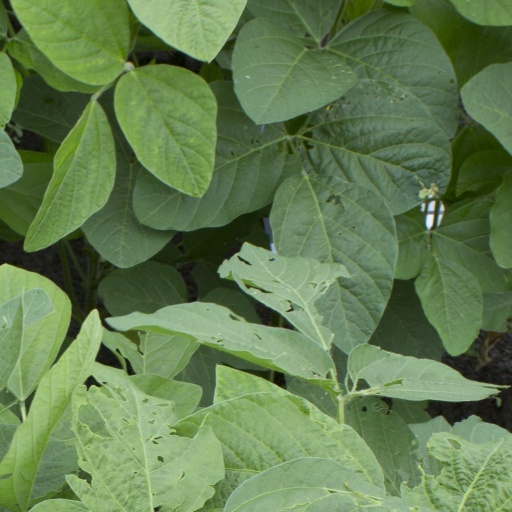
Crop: soybean